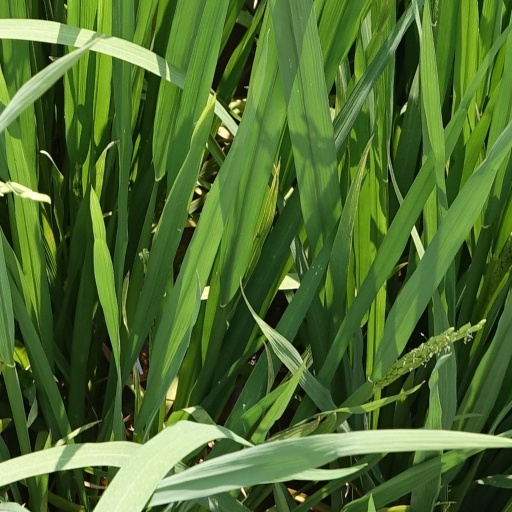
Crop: rice